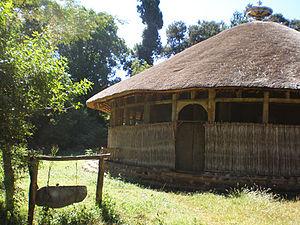
Monastère de Zeghie Azwa Mariam sur le Lac Tana, Bahar Dahr, Éthiopie